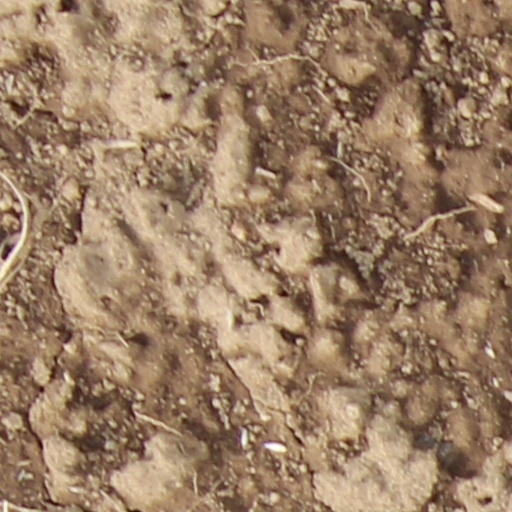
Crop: wheat